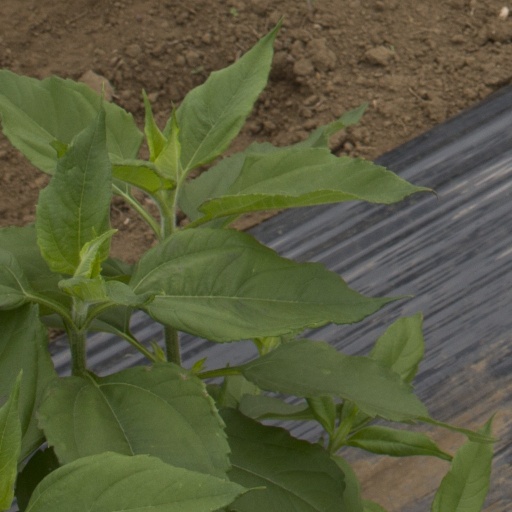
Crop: Jerusalem artichoke